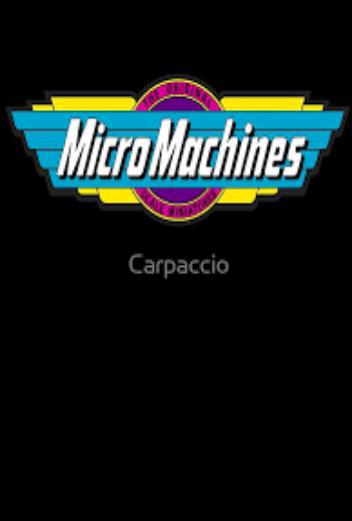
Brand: micro machines
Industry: Leisure